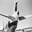
Label: airplane